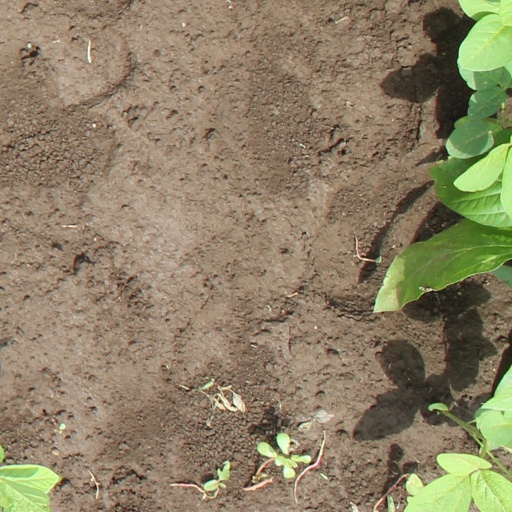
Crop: soybean